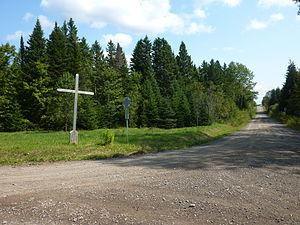
Croix de chemin à l'intersection de deux chemins de terre à Saint-Vianney
La Matapédia est une municipalité régionale de comté située dans l'Est du Canada dans la région administrative du Bas-Saint-Laurent au Québec à l'entrée de la péninsule gaspésienne.